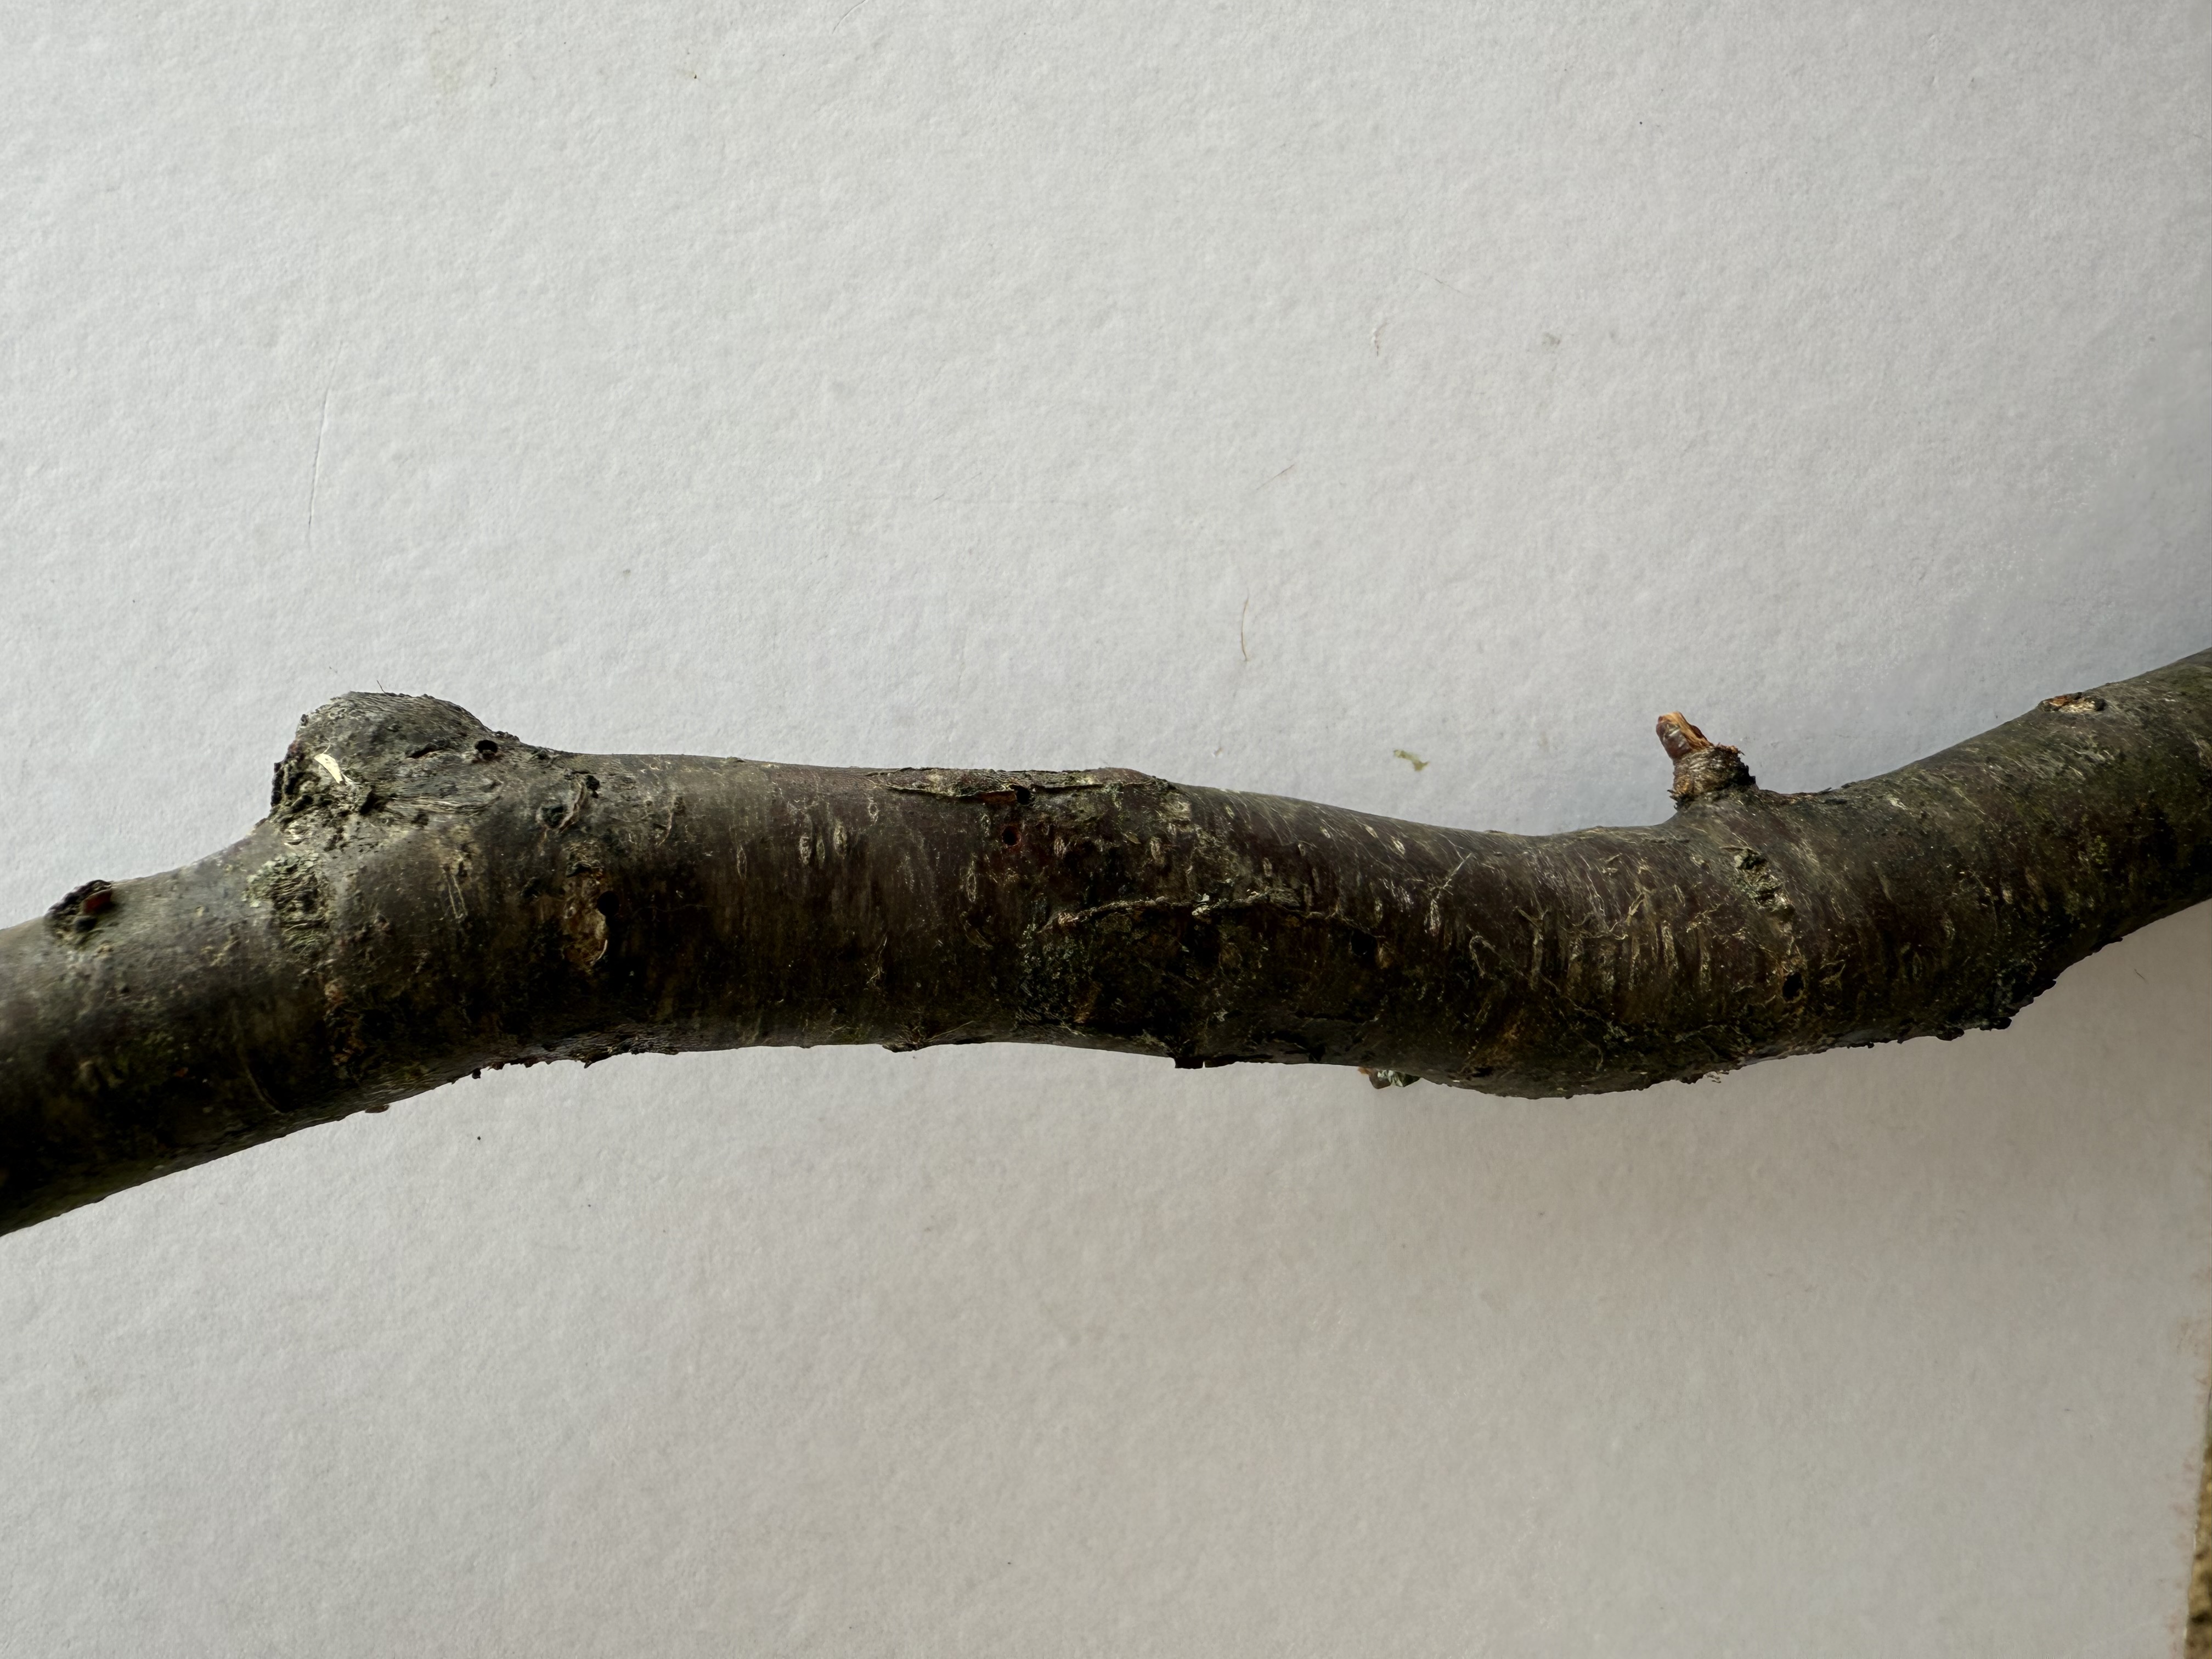
Variety: Murdum Plum